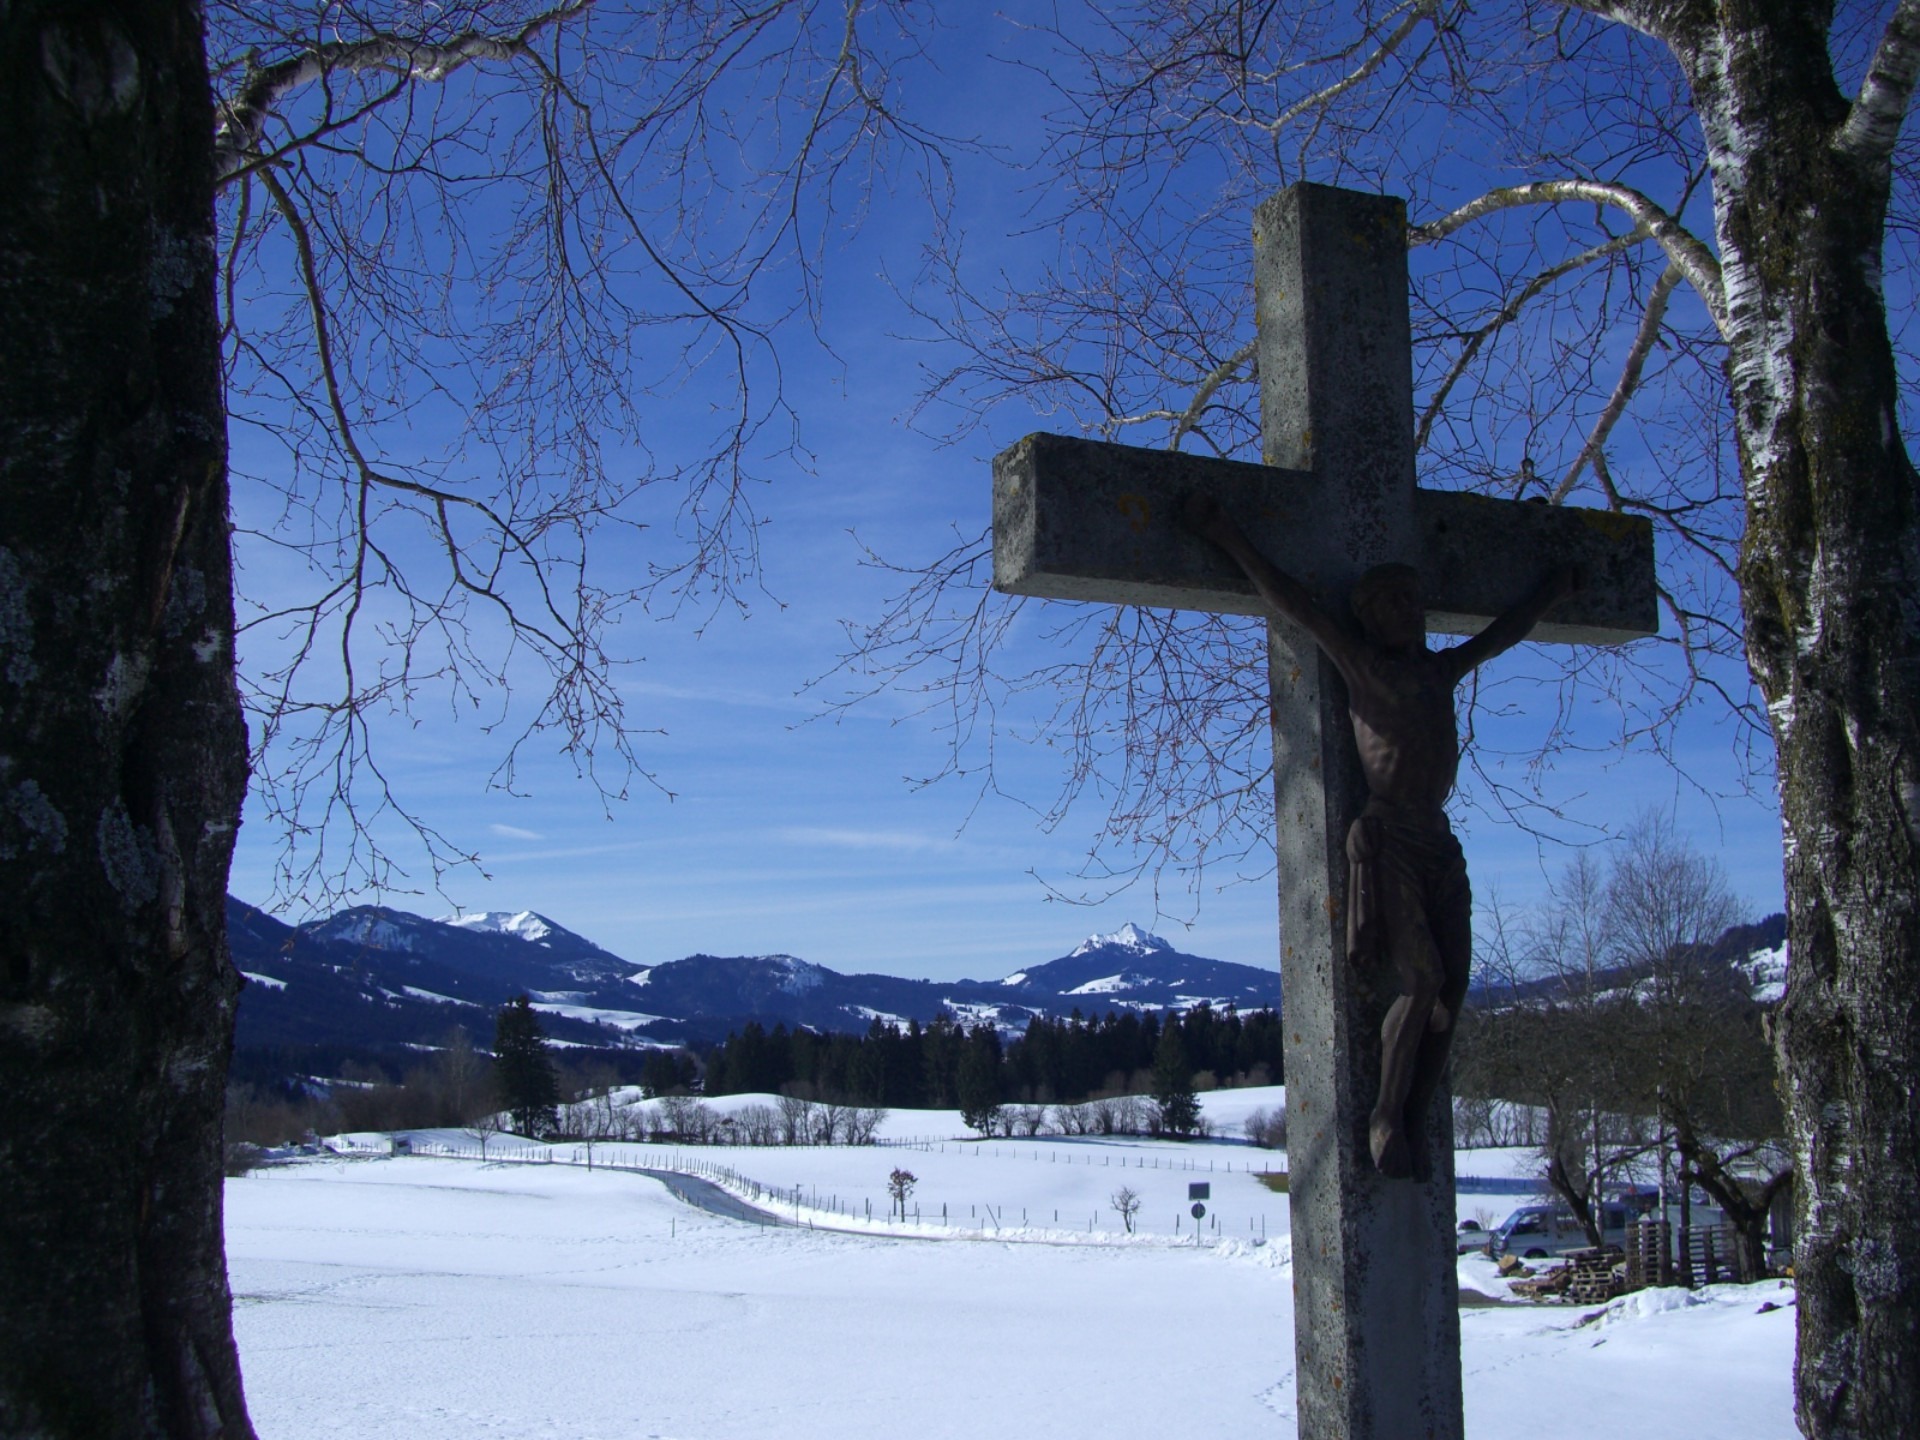
tree, mountain, snow, winter, sky, weather, blue, cross, season, cheerful, free, frisch, mountain panorama, stone cross, fromm, woody plant, allgau